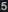
Number: 5